Answer in natural language. How many Dressers are visible in the scene? Choose between the following options: 4, 3, 0, 1 or 2
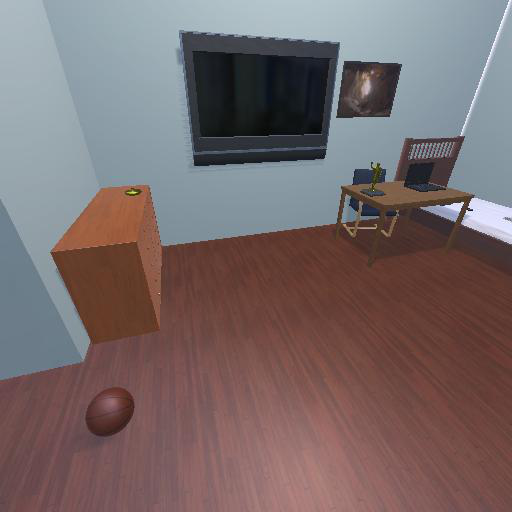
<answer>1</answer>